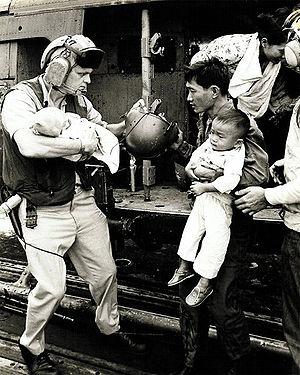
1975 est une année commune commençant un mercredi.